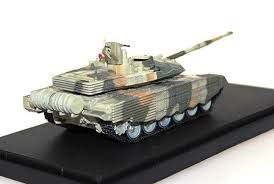
Label: Tank